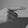
ASL letter: G